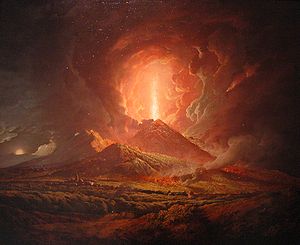
Joseph Wright of Derby / Værker i udvalg / Landskaber
Joseph Wright of Derby var en engelsk portræt- og landskabsmaler, som betragtes som 1700-tallets vigtigste maler i Midlands.